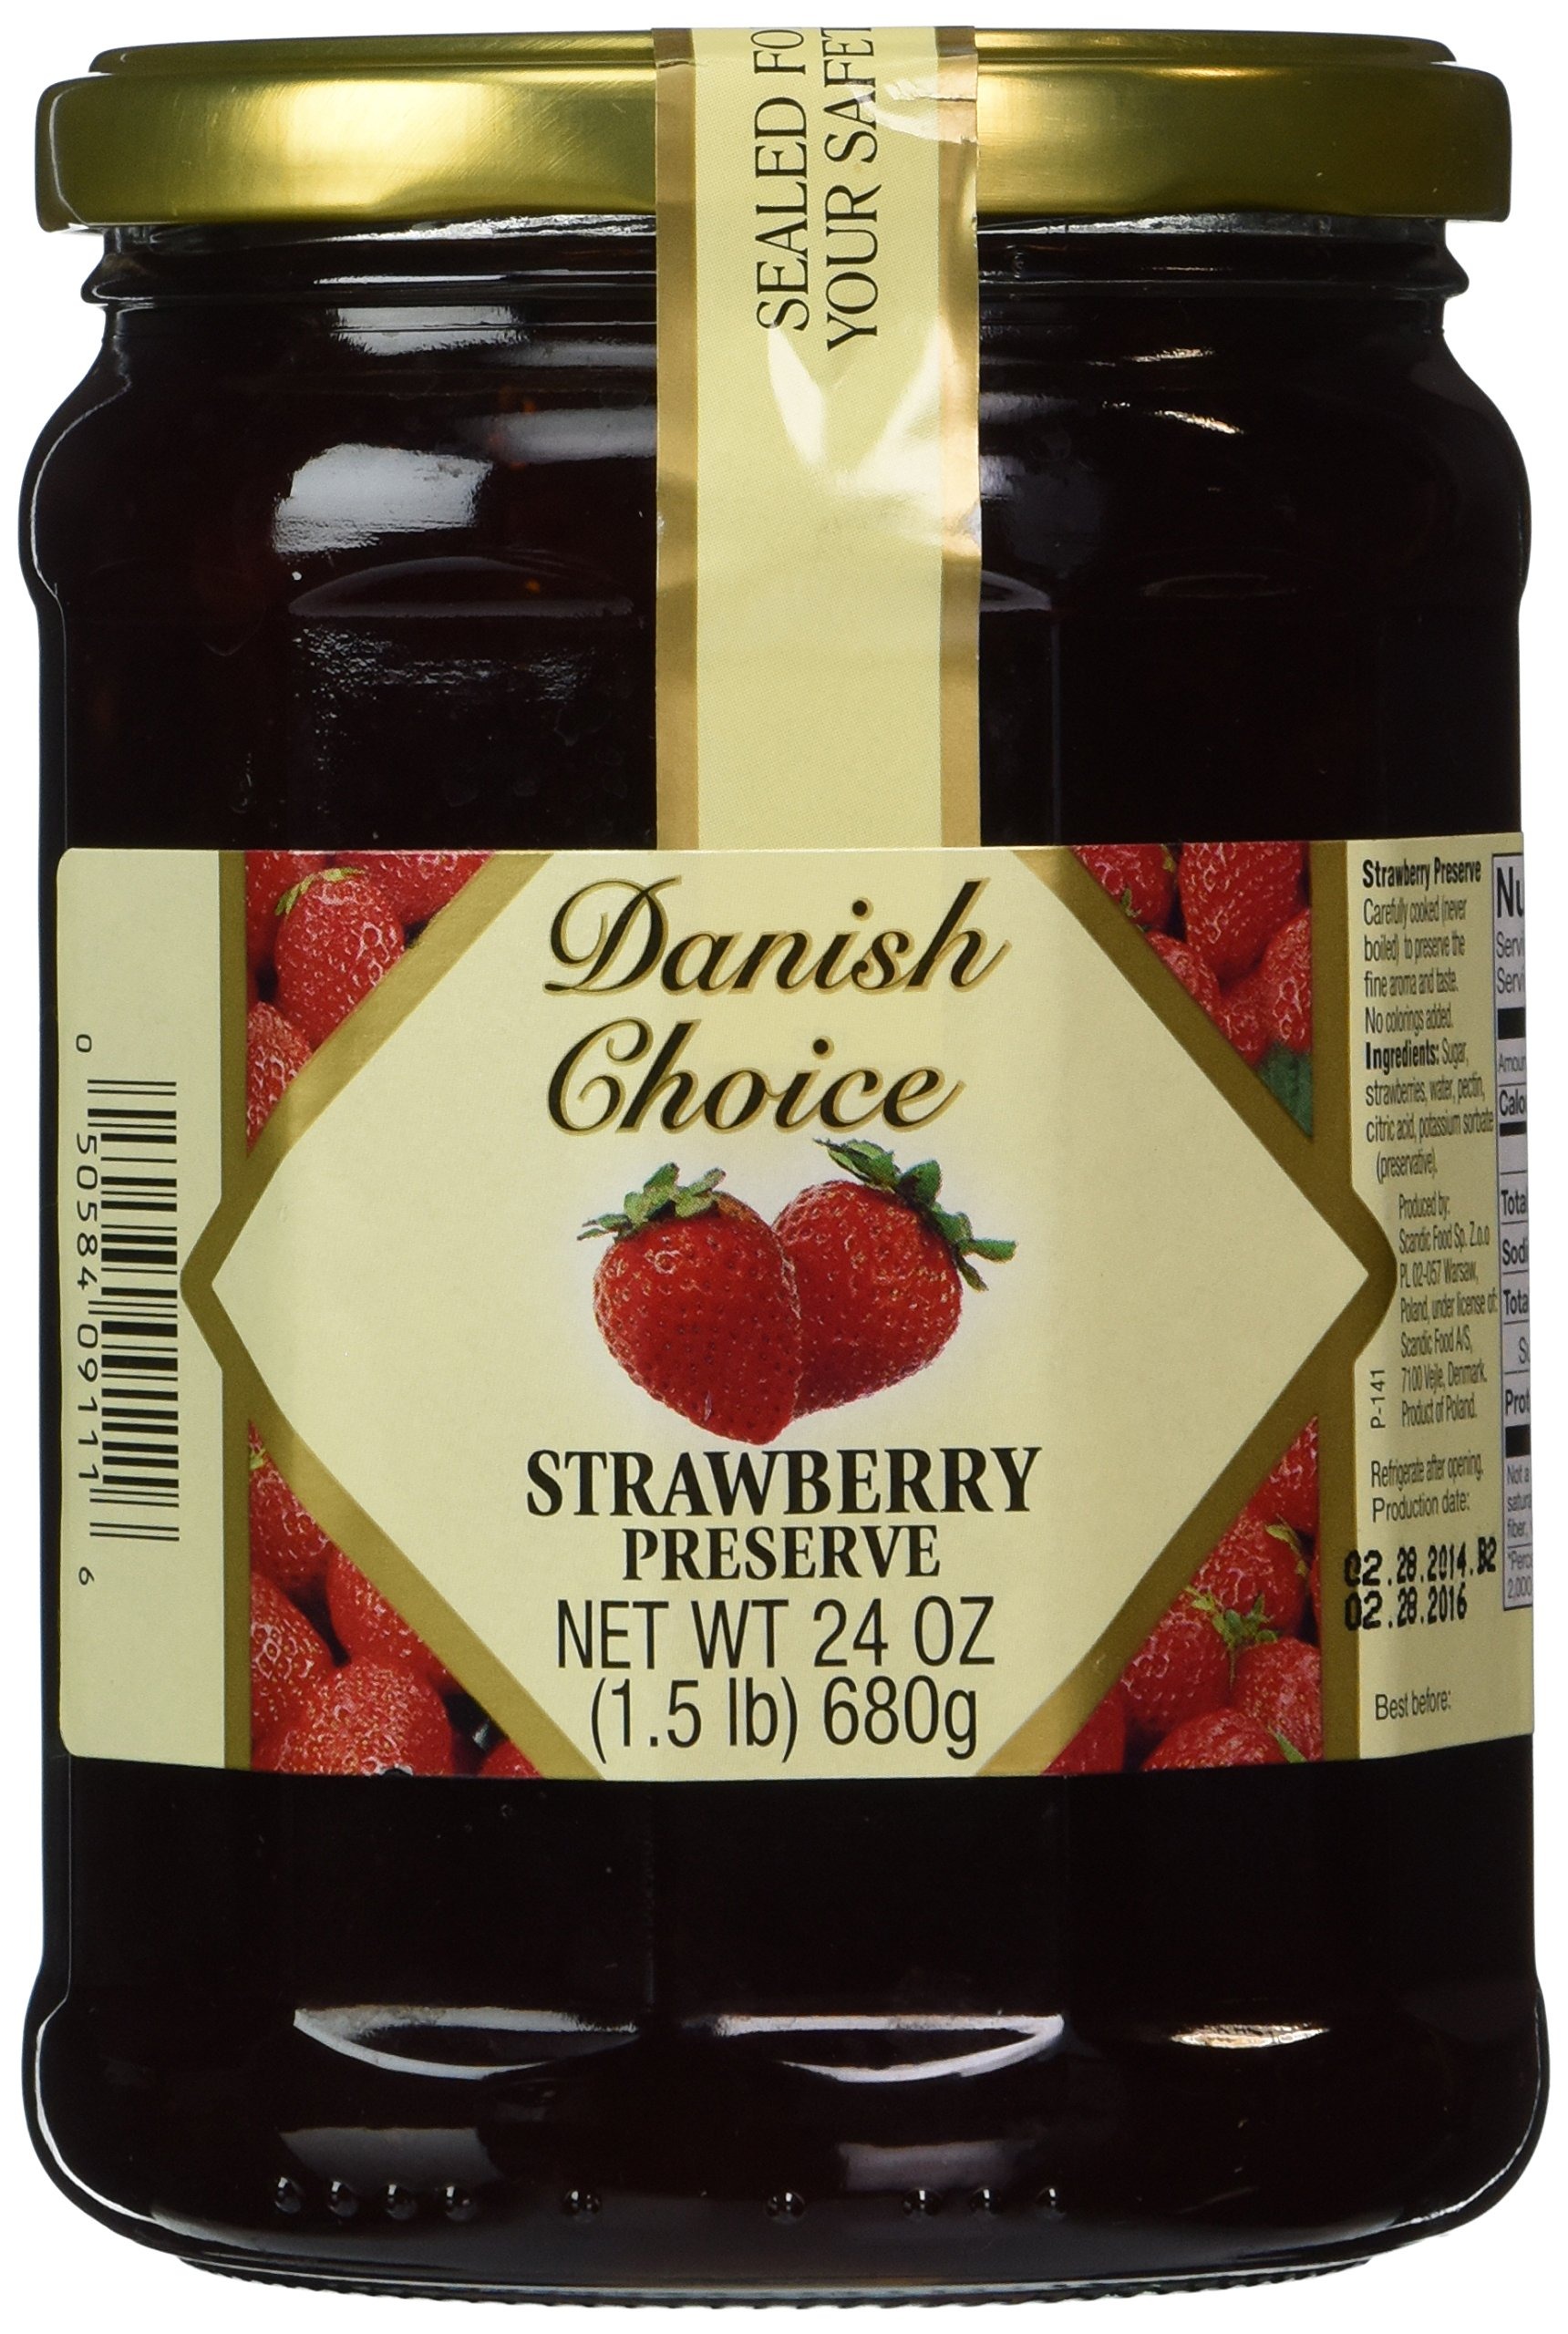
Item Name: Danish Choice- Strawberry Preserve (Jam and Jelly)
Value: 24.0
Unit: Ounce

Price: 21